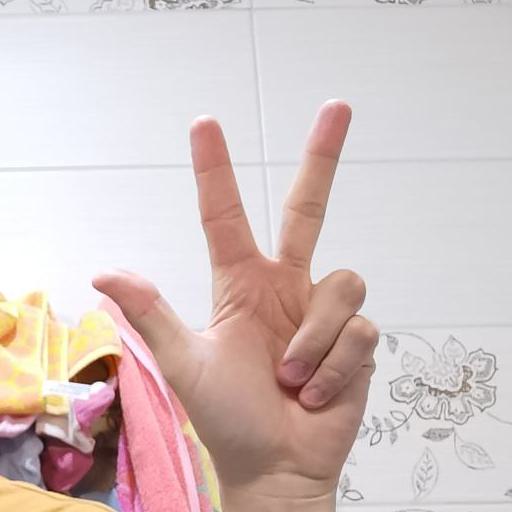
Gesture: three2